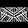
Label: Bag